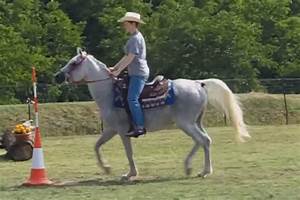
Label: cavallo